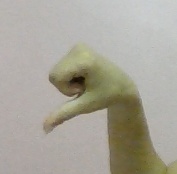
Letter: waw